Arthur Dorrien-Smith

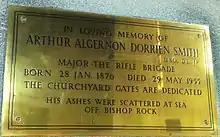
Memorial to Arthur Dorrien-Smith in St Nicholas's Church, Tresco

He was commissioned a second lieutenant in the Rifle Brigade on 4 May 1898, and promoted to lieutenant on 3 February 1900. On the outbreak of the Second Boer War, his battalion was sent to South Africa, and he was mentioned in dispatches, and received the Distinguished Service Order (DSO) for his services during the war. He was promoted to captain on 22 January 1902. Following the end of hostilities in June 1902, he left Cape Town for England and returned to Southampton in early August. He was back with his battalion from January 1903. In 1904-5 he was an extra Aide-de-camp to Henry Northcote, 1st Baron Northcote, Governor-General of Australia, and retired in 1906, joining the Special Reserve. In the First World War he was Major, 6th Battalion (Reserve) Rifle Brigade, 1914; Brigade Major 17th Infantry Brigade, 1914–17; On the Staff 59th Division and 8th Corps, 1917–18.